Wilkesboro-Smithey Hotel

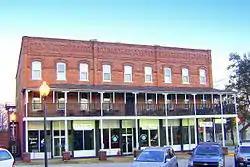
Wilkesboro-Smithey Hotel, November 2010

Wilkesboro-Smithey Hotel, also known as the Smithey Hotel or Smithey's Department Store, is a historic hotel building located at Wilkesboro, Wilkes County, North Carolina. It was built in 1891, and is a three-story, nine bay by six bay, brick building. It features a two-story wraparound gallery porch.